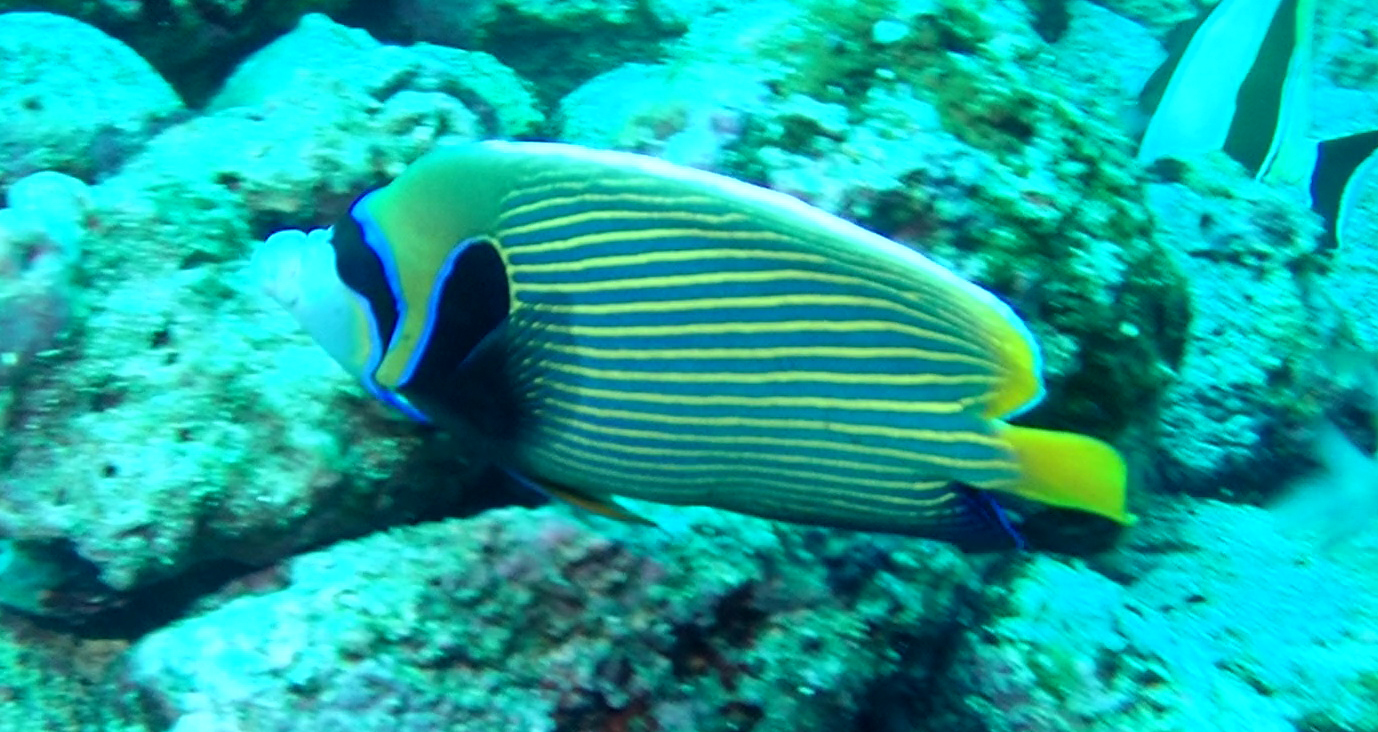
Pomacanthus imperator (Emperor Angelfish)